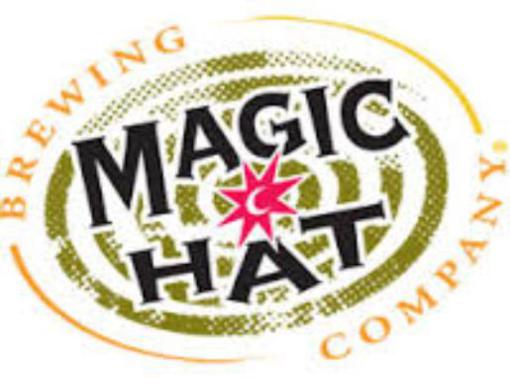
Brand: magic hat
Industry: Leisure